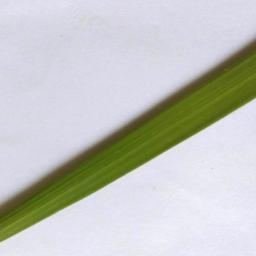
Label: Rice___Healthy